Māori people

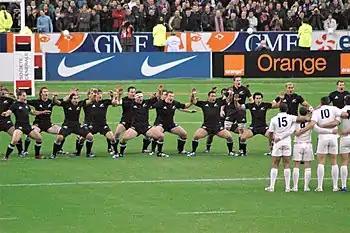
A haka performed by the national rugby union team before a game

The Māori King movement, called the in Māori, arose among some of the Māori in the central North Island in the 1850s, to establish a role similar in status to that of the monarch of the British colonists, as a way of halting the alienation of Māori land. The Māori monarch operates in a non-constitutional capacity with no legal or judicial power within the New Zealand government. Reigning monarchs retain the position of paramount chief of several and wield some power over these, especially within Tainui.